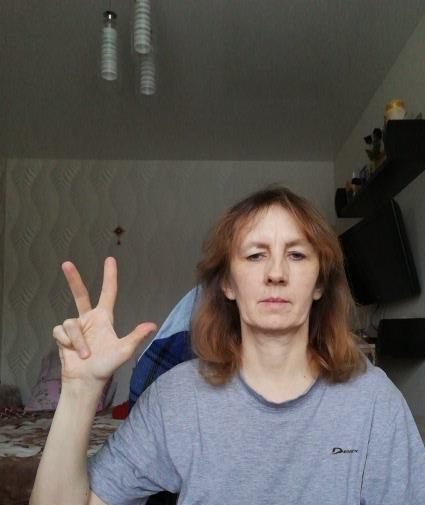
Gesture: three2